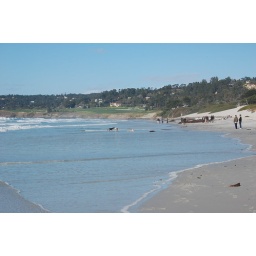
View of Pebble Beach in the background, and dogs enjoying one of the dog friendliest beach cities around...